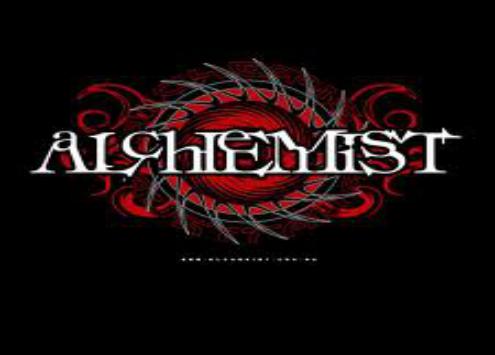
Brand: Alchemist
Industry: Clothes